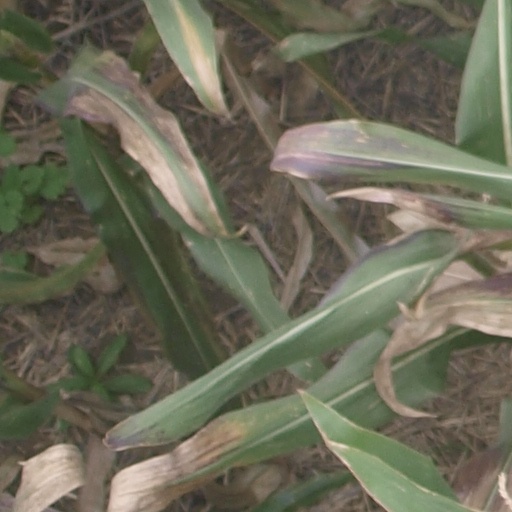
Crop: maize; corn